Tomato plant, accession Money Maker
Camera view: vertical (180 deg); turntable rotation: 240 degrees
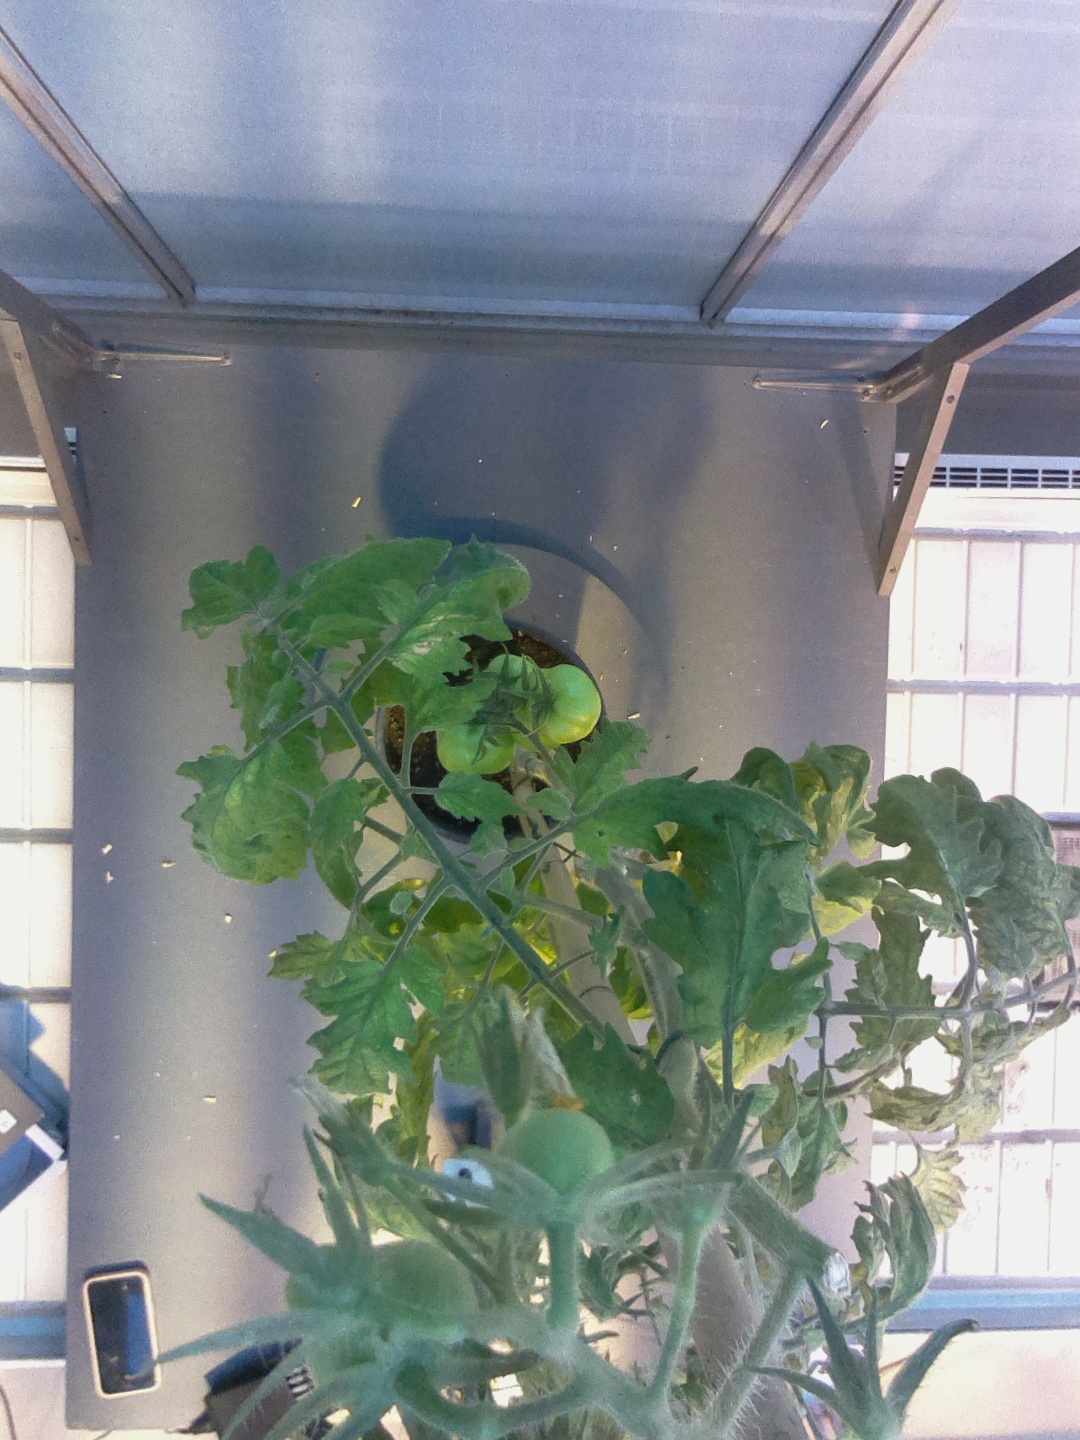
BBCH growth stage 79: 90% -100% of final fruit size